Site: brandenburg
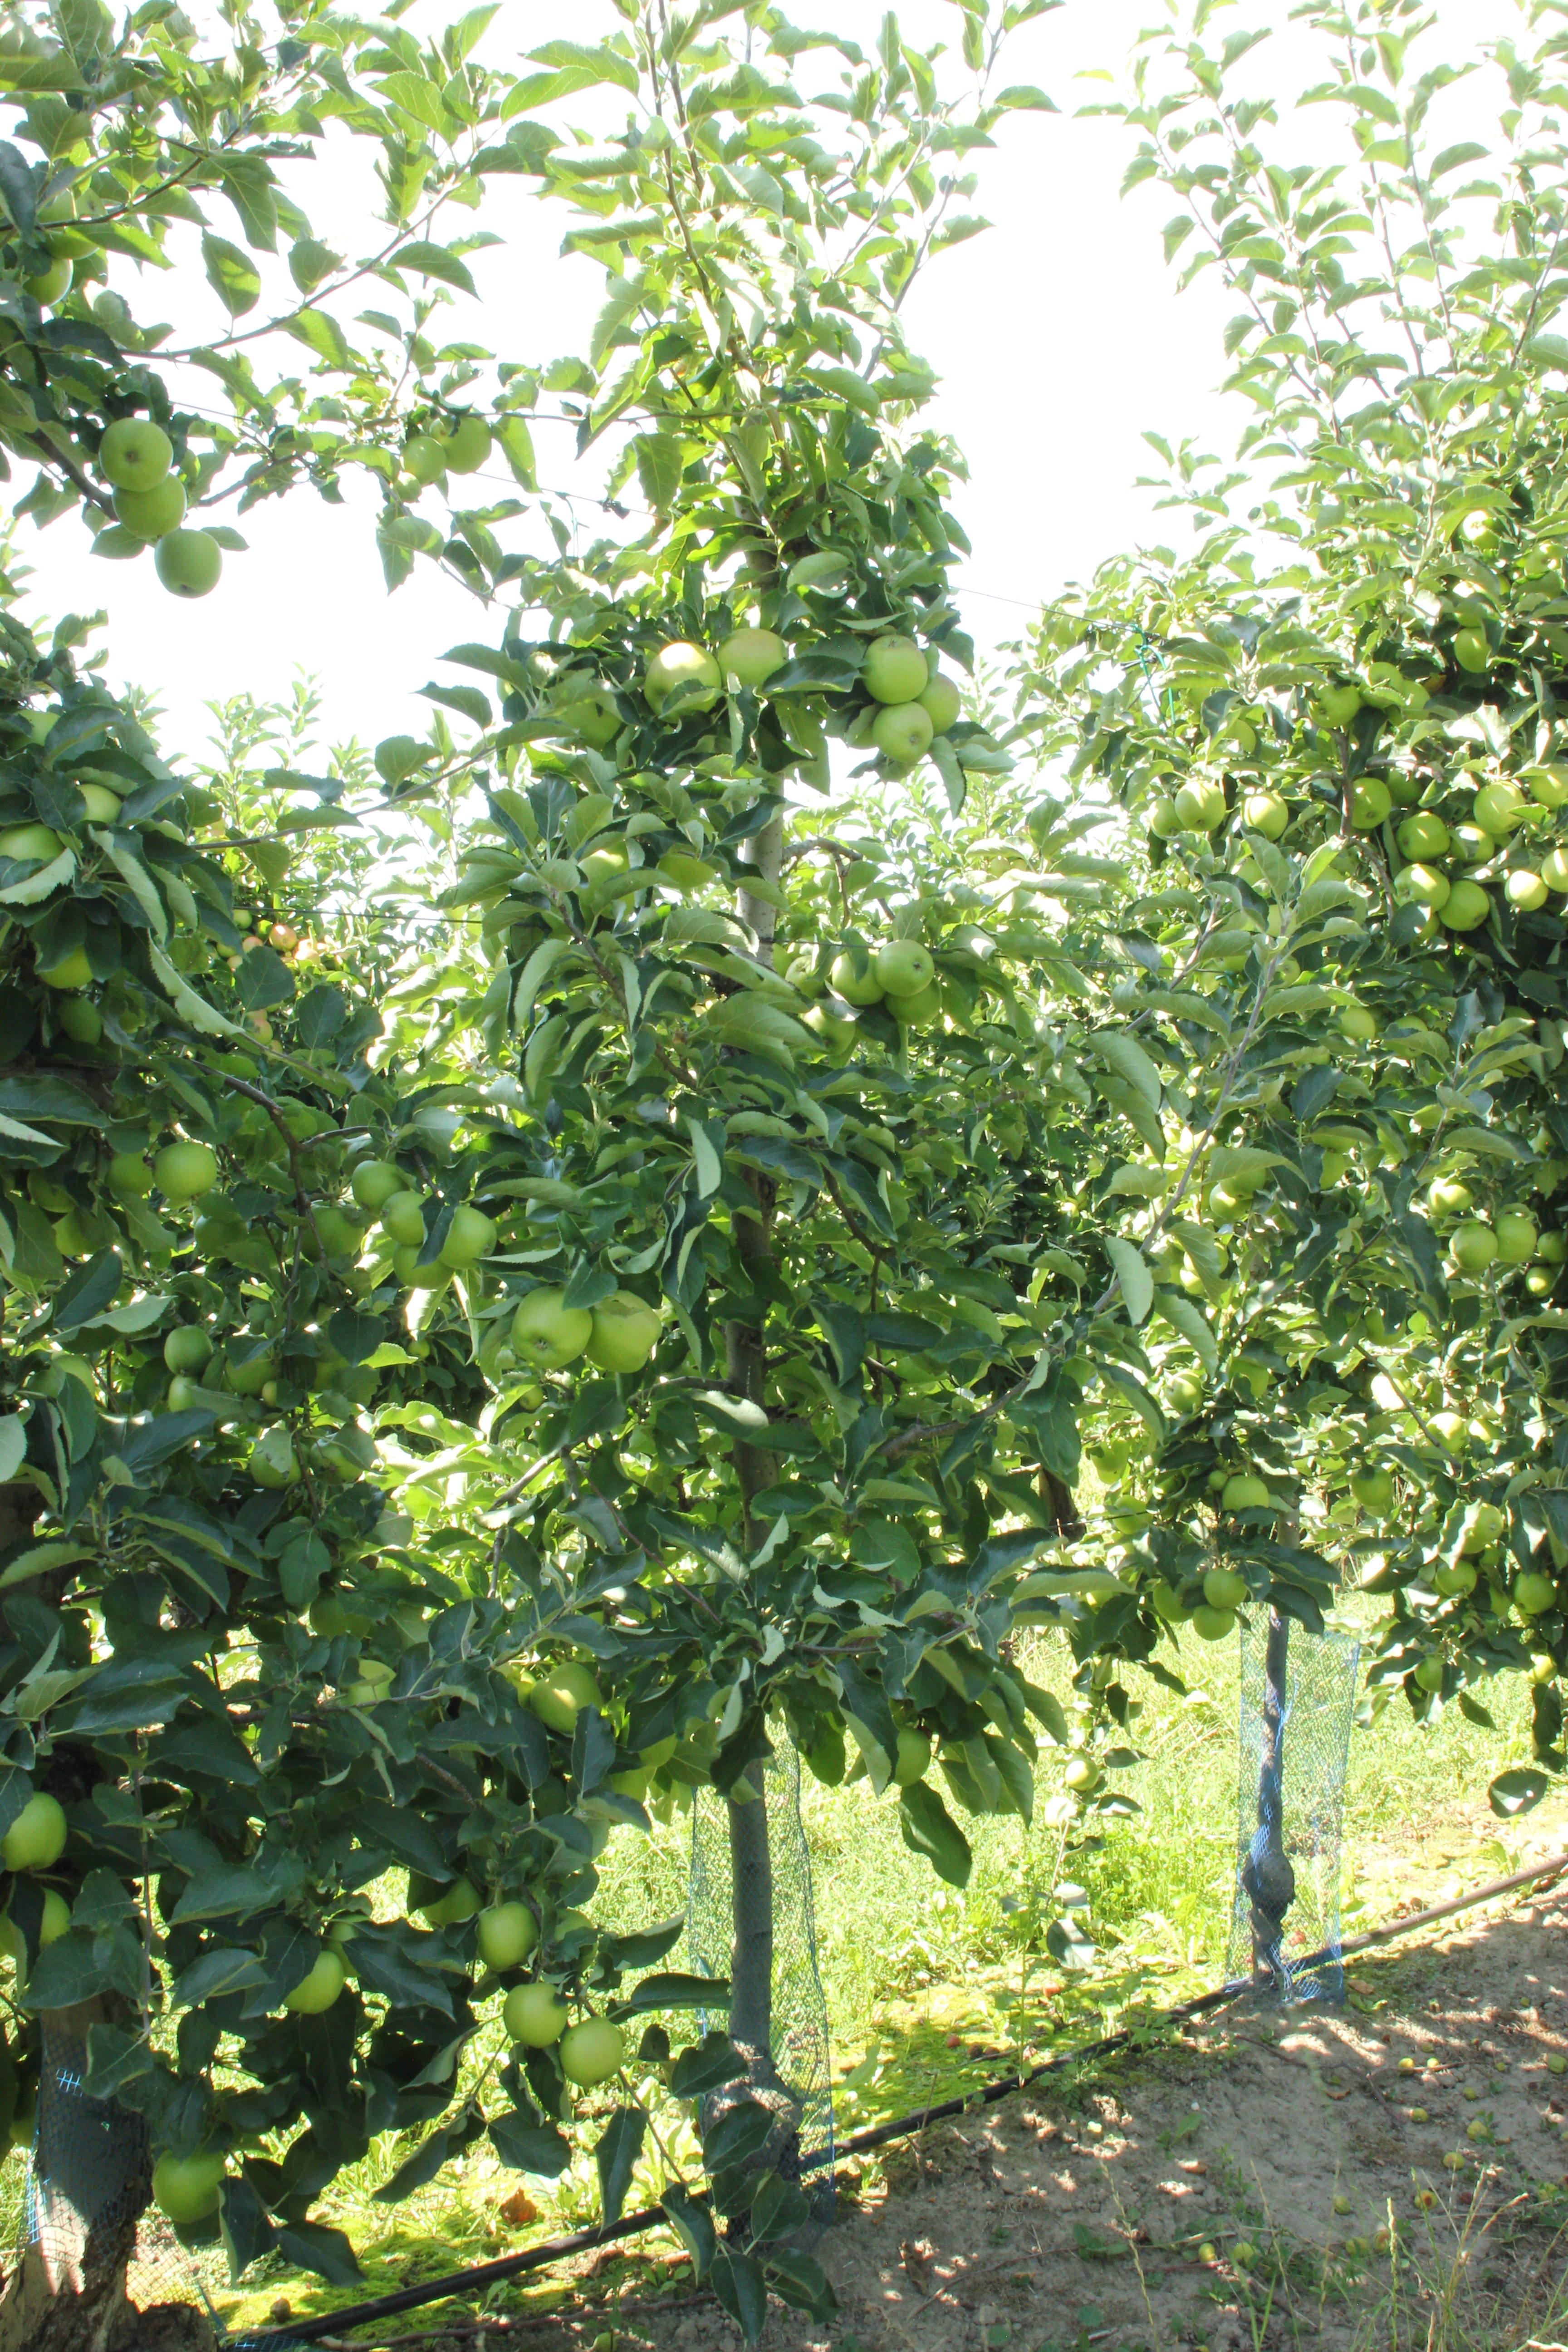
Growth stage (BBCH 77): Development of fruit